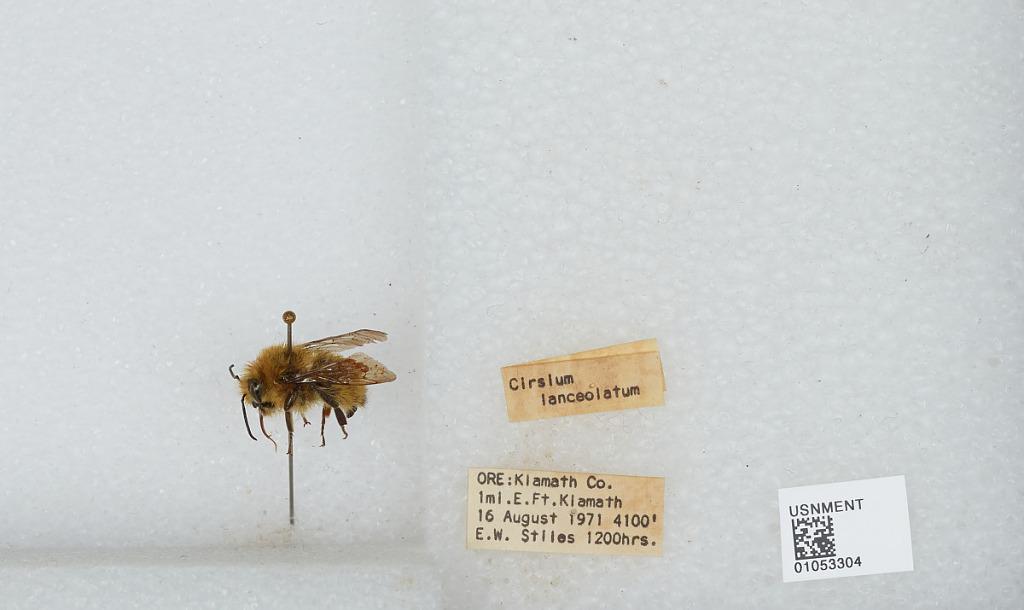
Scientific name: Bombus sp.
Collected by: E. Stiles
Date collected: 1971-8-16
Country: United States
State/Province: Oregon
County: Klamath
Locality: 1 mile East of Fort Klamath
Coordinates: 42.7058, -121.977